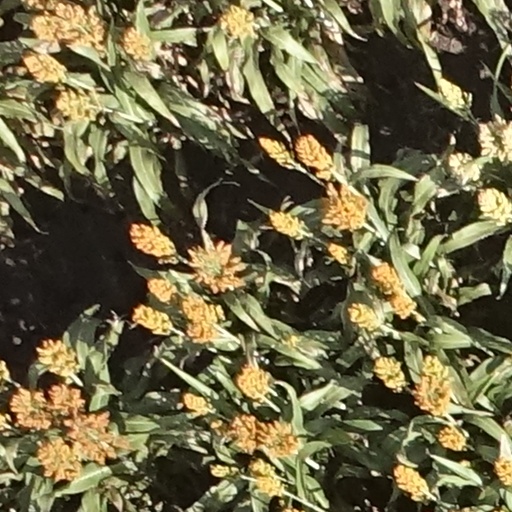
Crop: sorghum